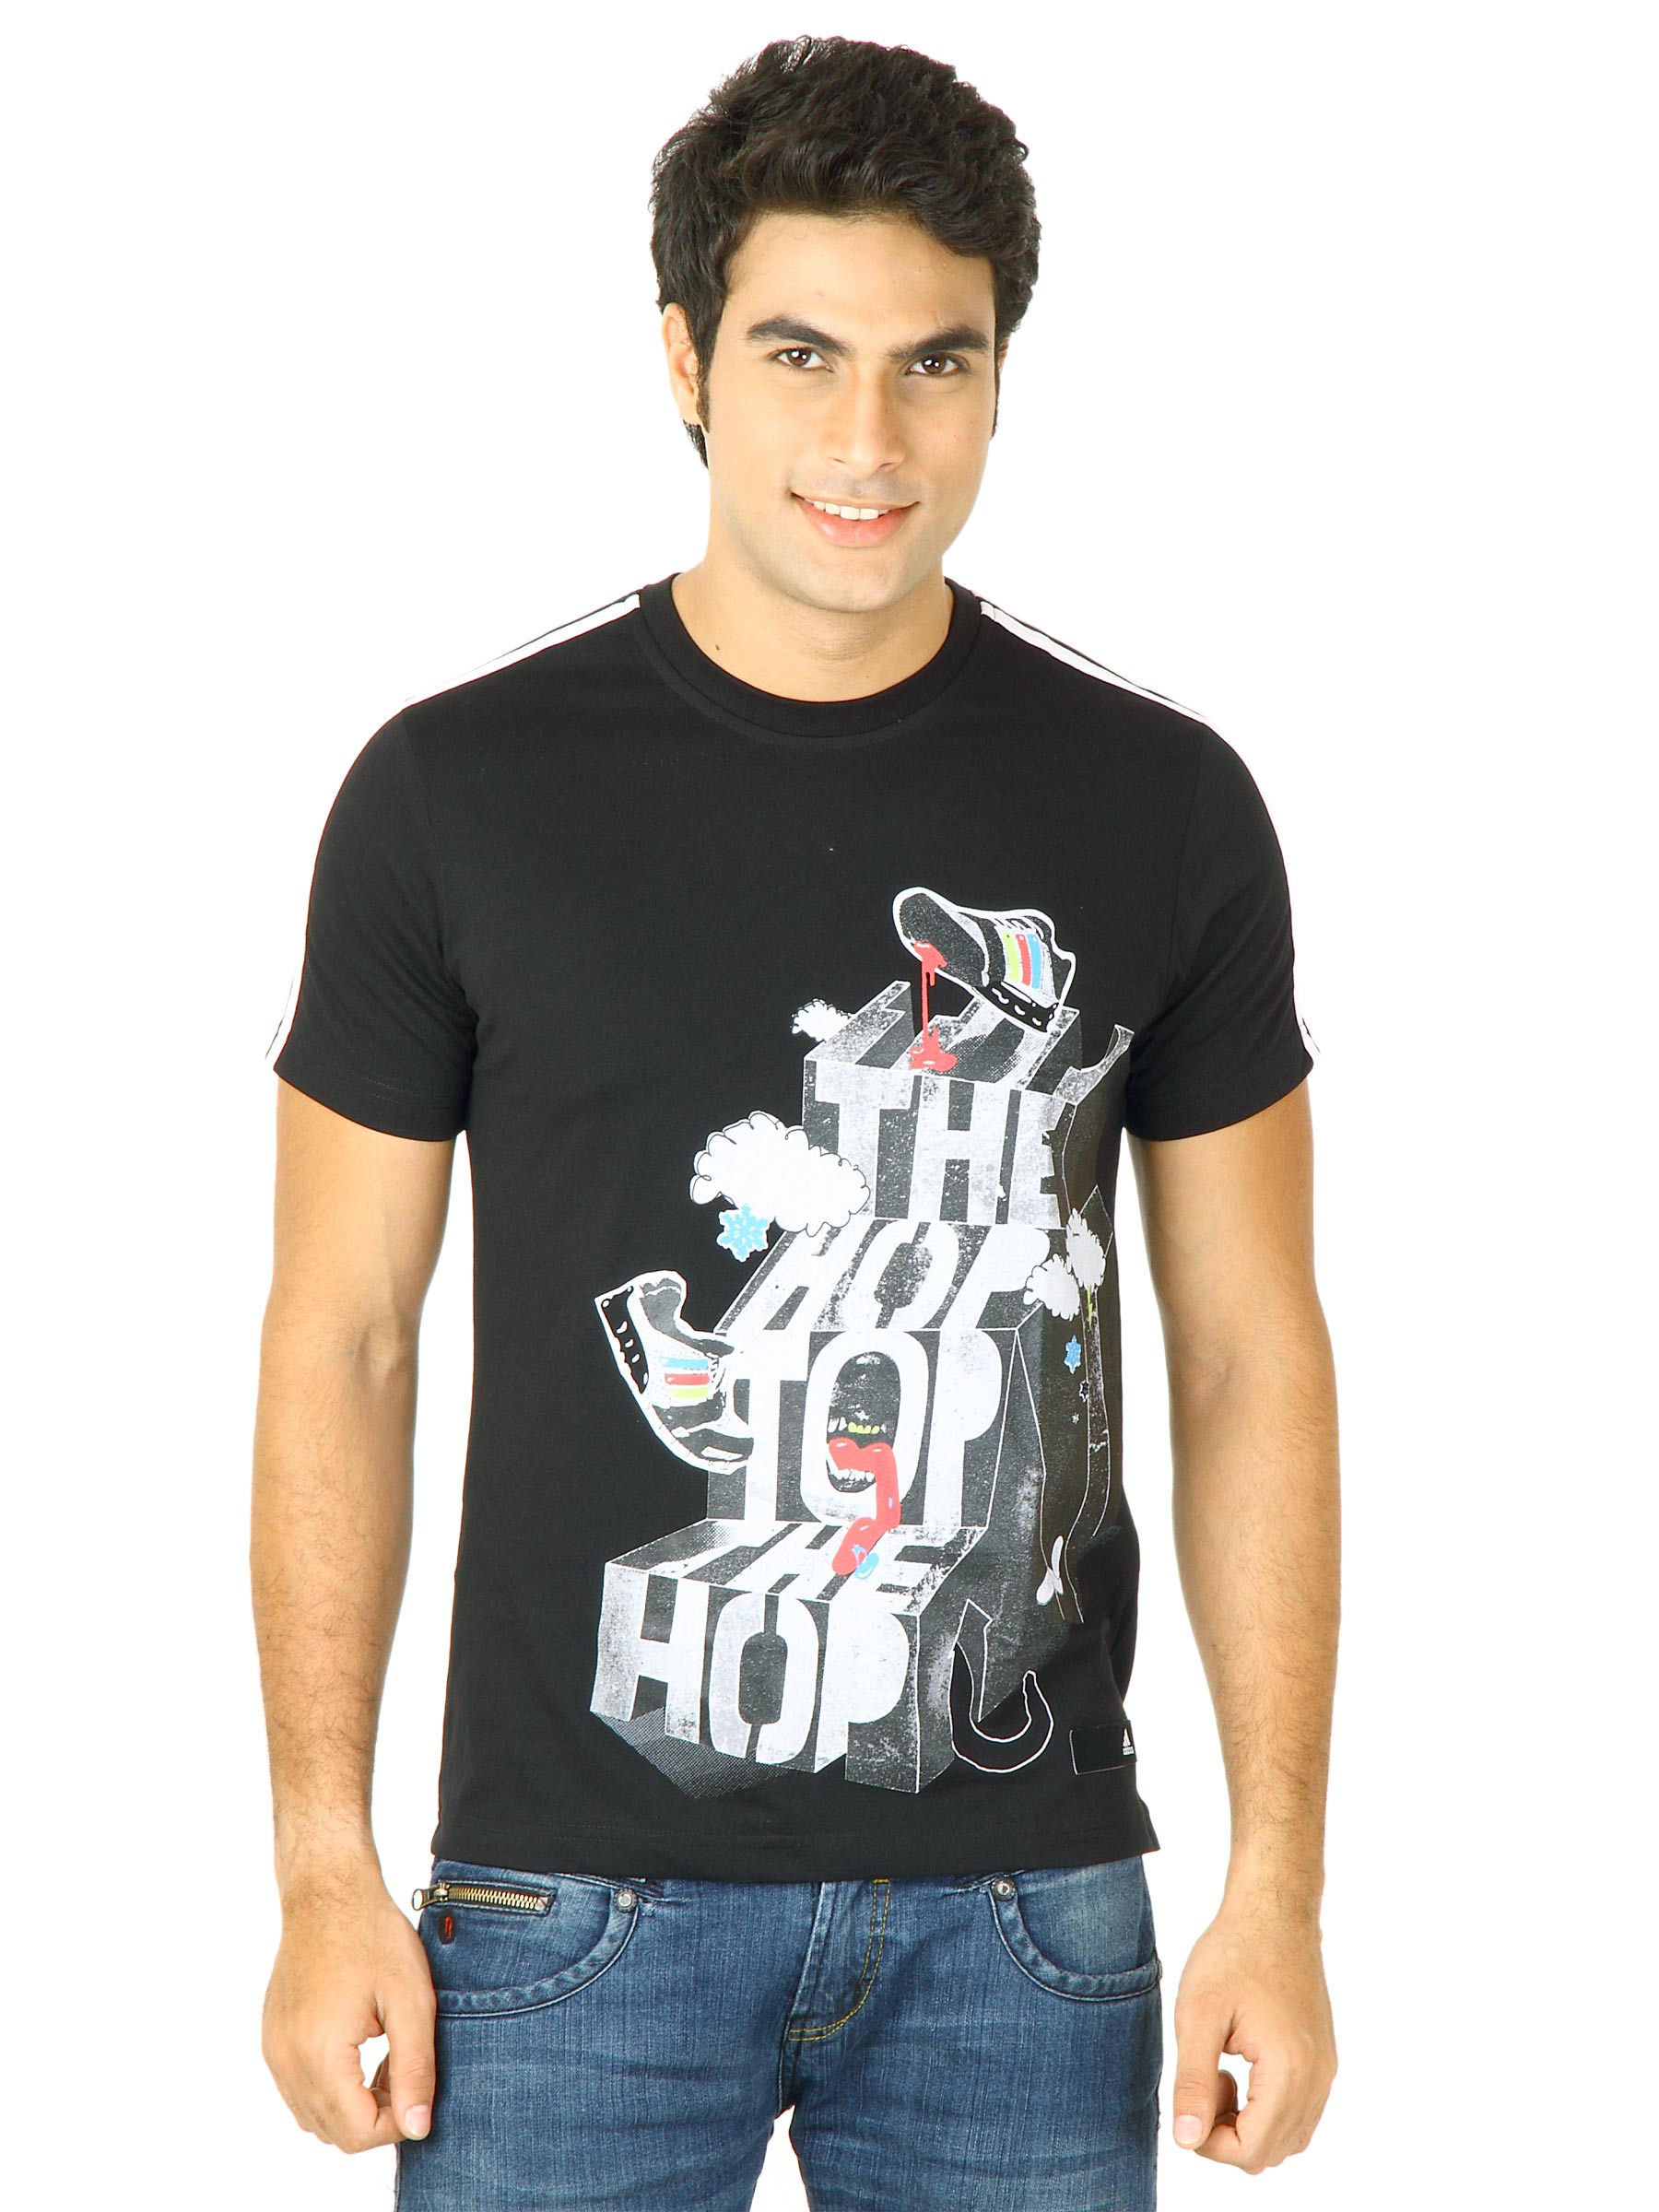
ADIDAS Men Bnce Hop Black Tshirts
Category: Apparel / Topwear / Tshirts
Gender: Men
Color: Black
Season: Fall 2011
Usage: Casual